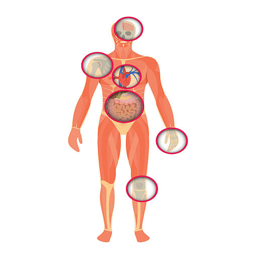
structure of human body - a look through the scanner .